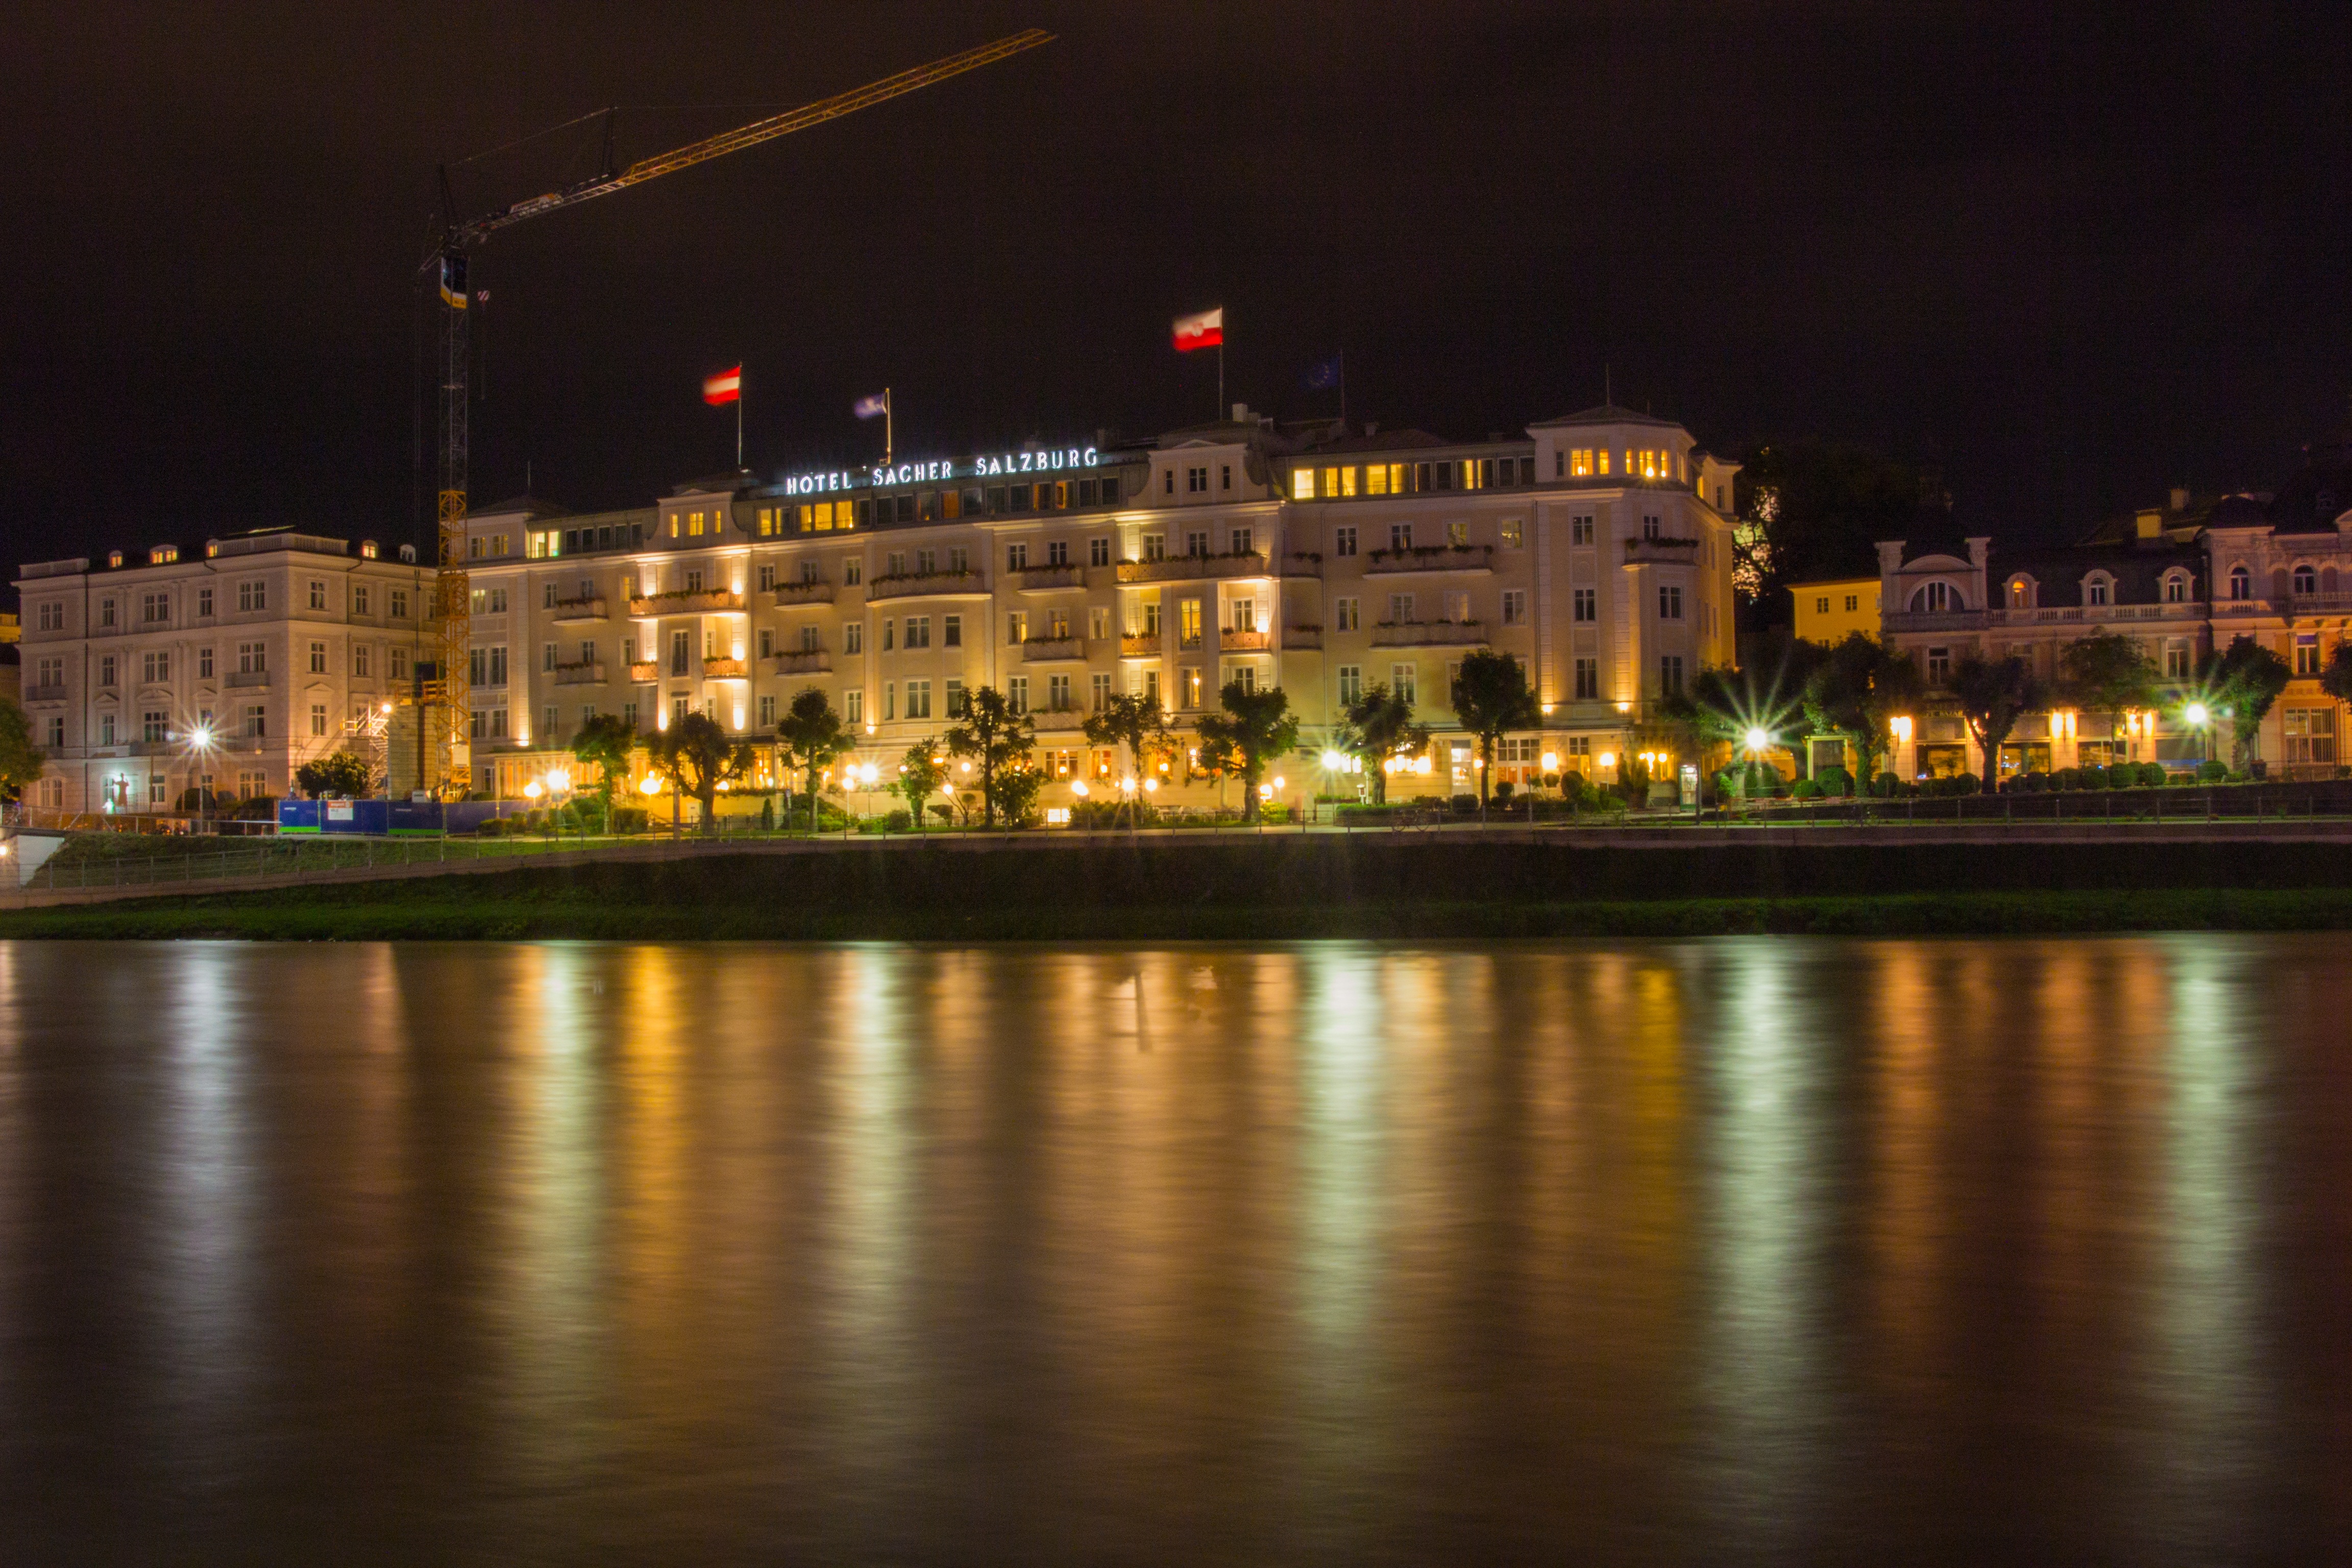
light, skyline, night, building, city, cityscape, dusk, evening, reflection, landmark, austria, salzburg, night photograph, salzach, human settlement, sacher